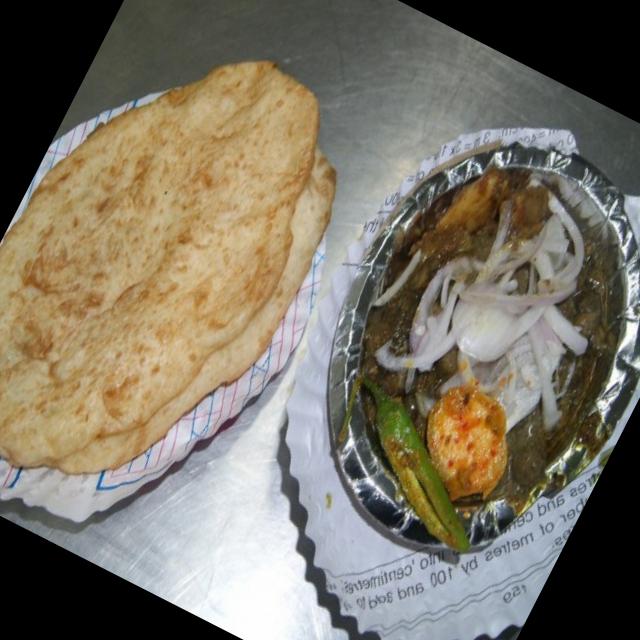
Dish: chole_bhature